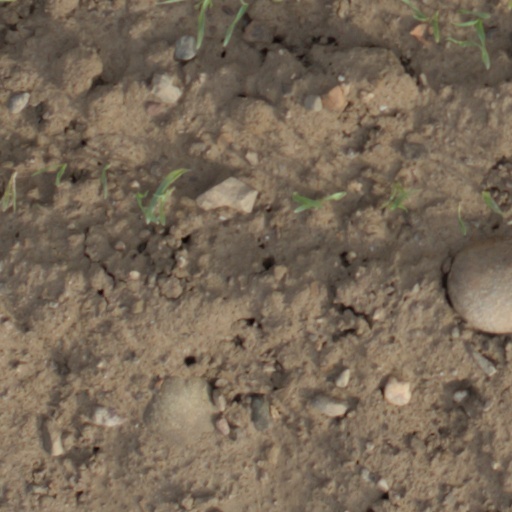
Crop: wheat